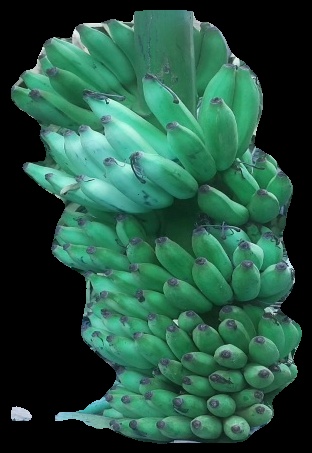
Variety: elakki-bale
Grade: grade1